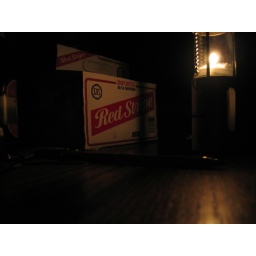
red stripe by candle light